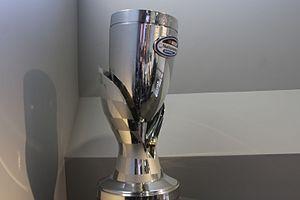
La NASCAR Xfinity Series est une compétition automobile de voitures de Stock Car organisée aux États-Unis depuis 1982 par la National Association for Stock Car Auto Racing.